Juan Carlos I

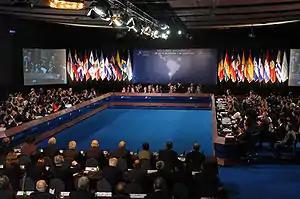
2007 Ibero-American Summit in Santiago de Chile

In 1978, the government promulgated a new constitution that acknowledged Juan Carlos as rightful heir of the Spanish dynasty and king; specifically, Title II, Section 57 asserted Juan Carlos's right to the throne of Spain by dynastic succession in the Bourbon tradition, as "the legitimate heir of the historic dynasty" rather than as the designated successor of Franco. The Constitution was passed by the democratically elected Constituent Cortes, ratified by the people in a referendum (6 December) and then signed into law by the King before a solemn meeting of the Cortes.